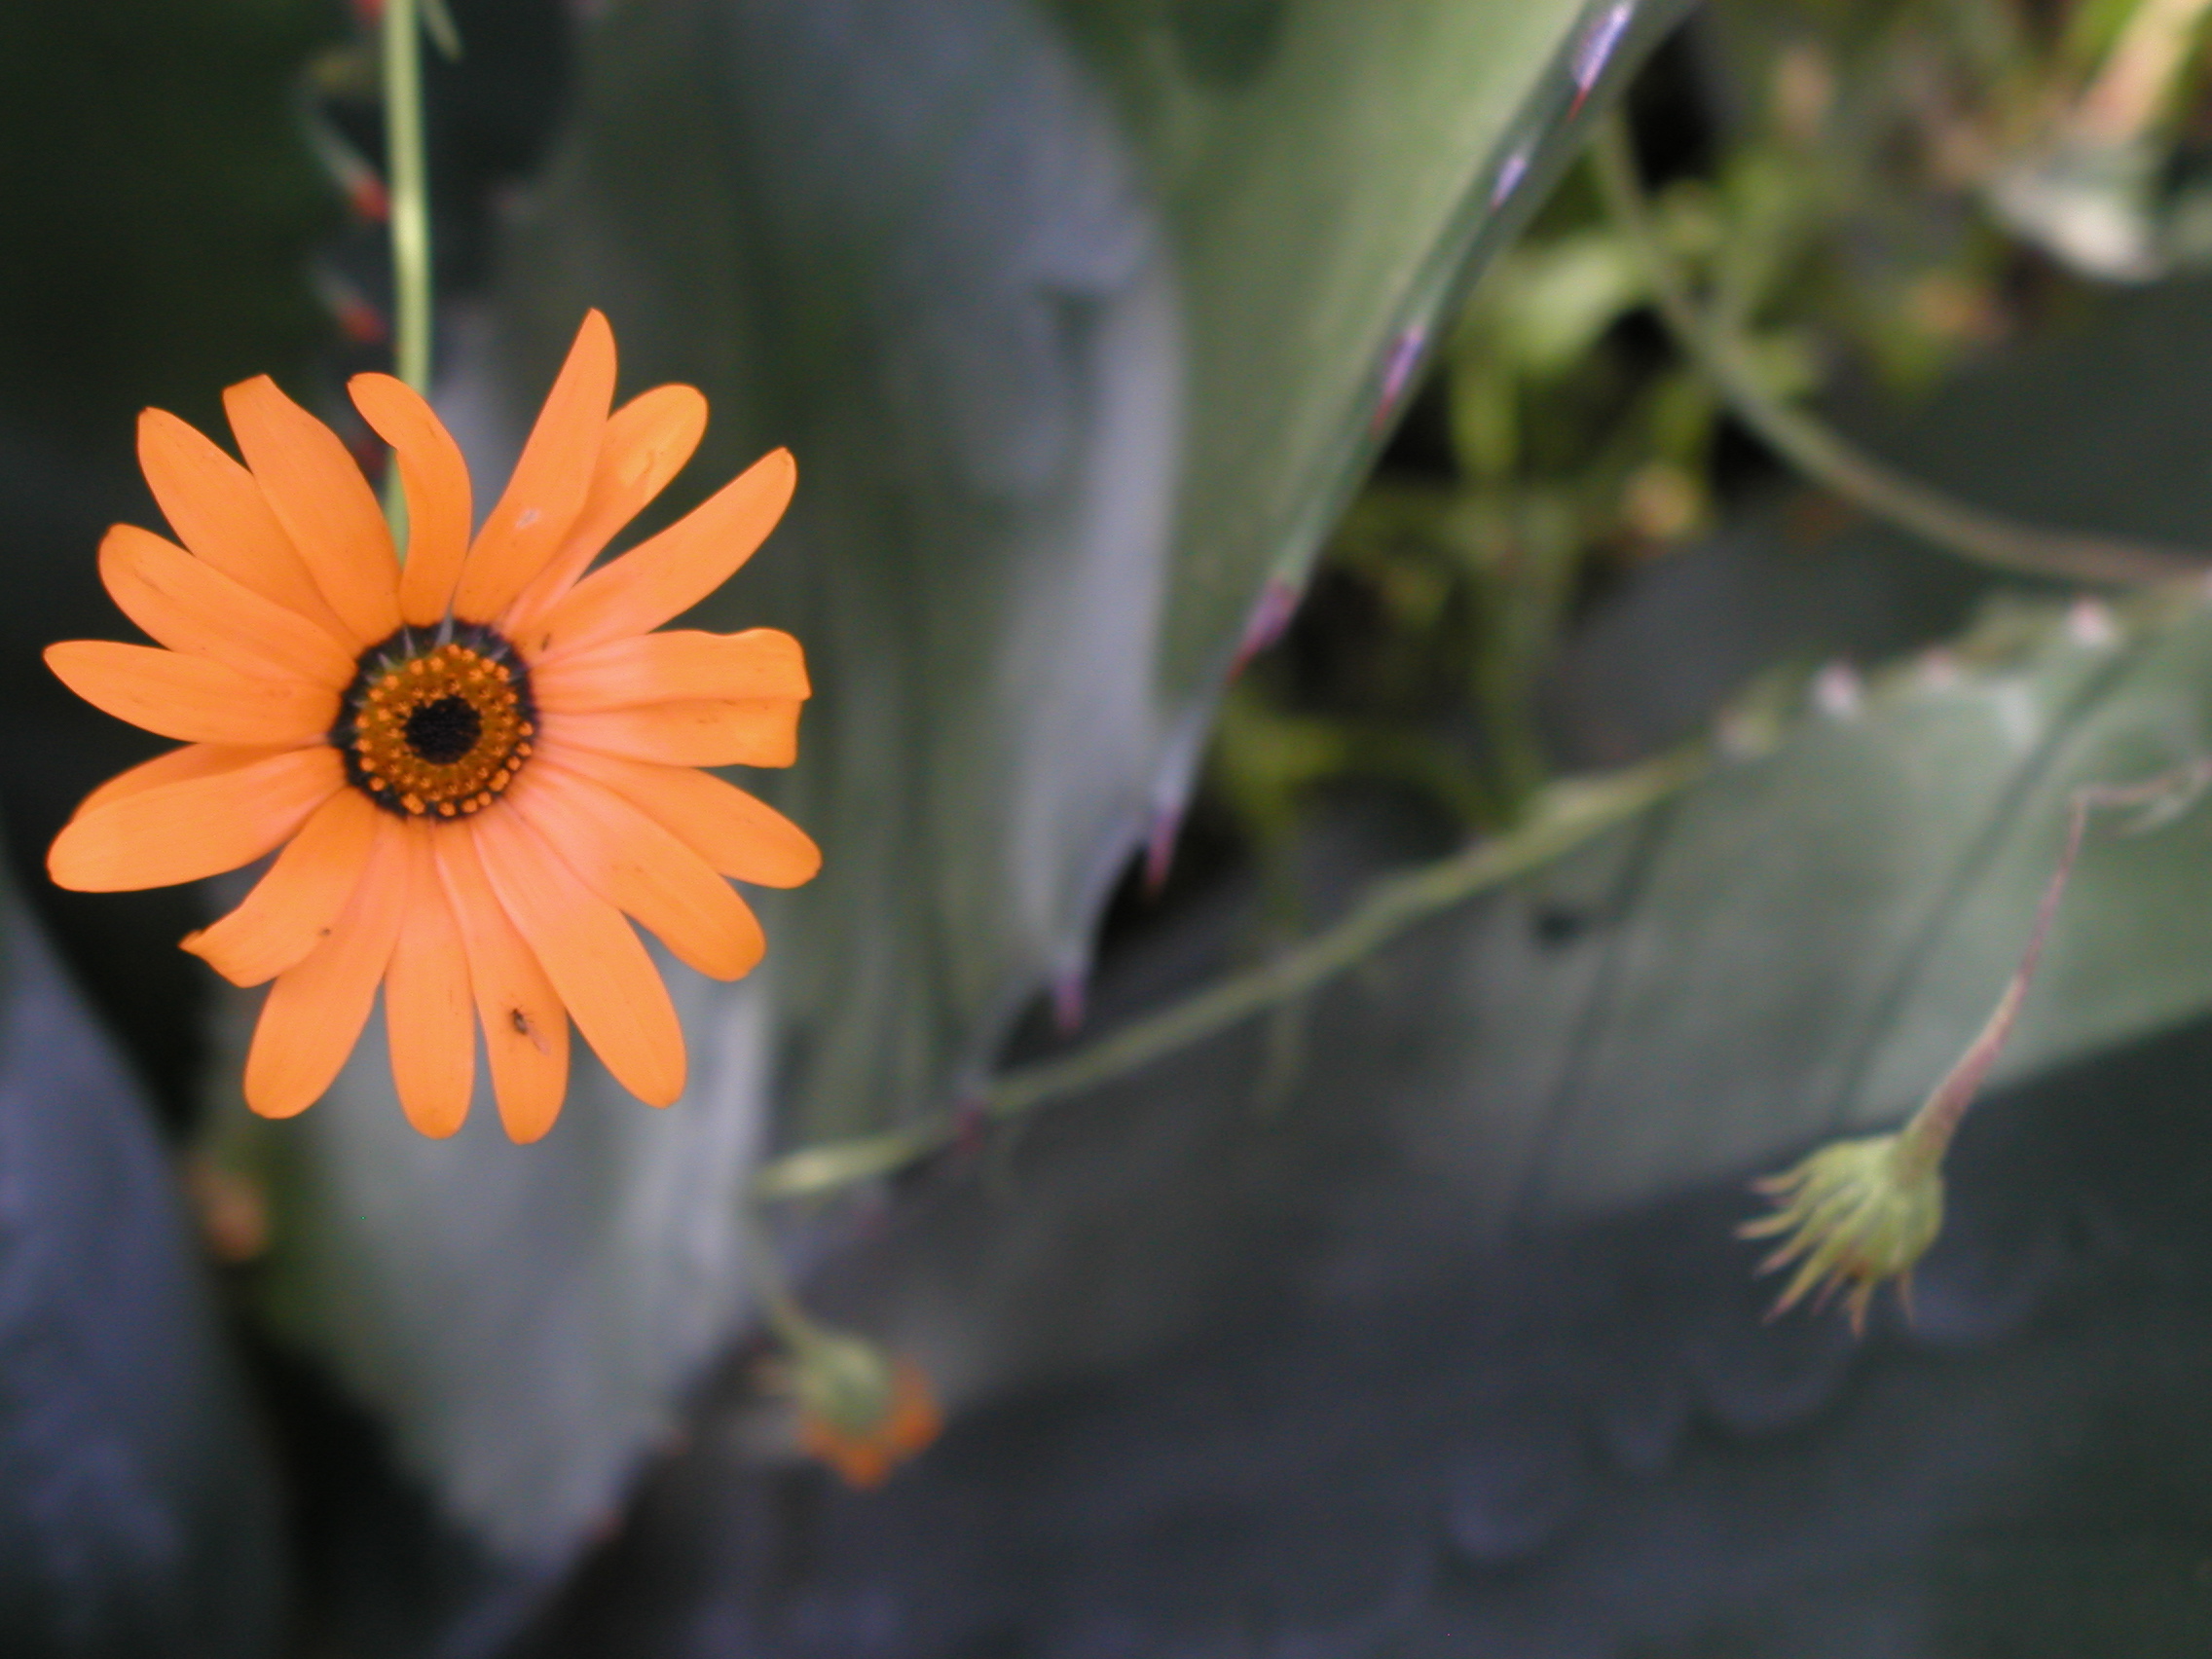
nature, blossom, plant, sunlight, leaf, flower, petal, autumn, botany, yellow, flora, wildflower, close up, macro photography, flowering plant, daisy family, plant stem, land plant